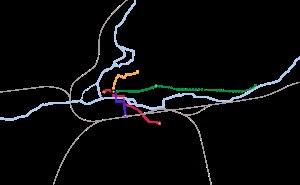
Le tramway de Rennes est un ancien réseau de tramway urbain et interurbain à voie métrique, exploité entre 1897 et 1952 par les Tramways électriques rennais pour le compte de la Compagnie de l'Ouest Électrique. Le réseau de tramway créé alors est la base du système actuel de transport et communication à Rennes. Bien que la métropole rennaise ait opté à la fin du XXᵉ siècle pour un métro et des bus à haut niveau de service, la réimplantation d’un tramway dans la ville revient régulièrement dans les médias.